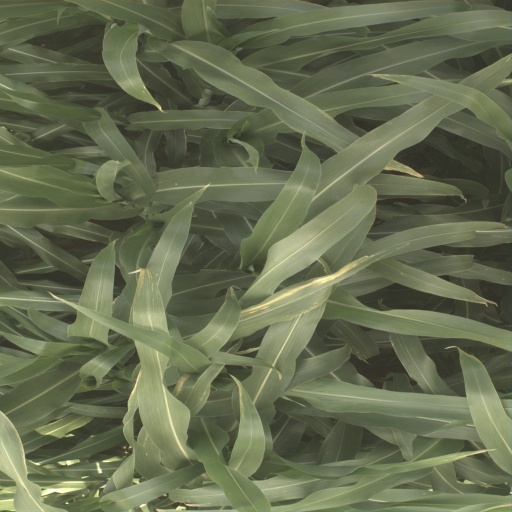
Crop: sorghum